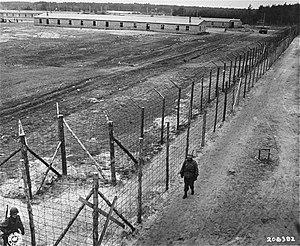
Le camp de concentration de Wöbbelin était un camp annexe de Neuengamme, situé entre Wöbbelin et Ludwigslust, qui n'a été en service que 10 semaines entre le 12 février 1945 et le 2 mai 1945. Au plus fort de son activité, le camp contenait 5000 prisonniers en même temps. La plupart des internés y moururent de faim et de maladie.